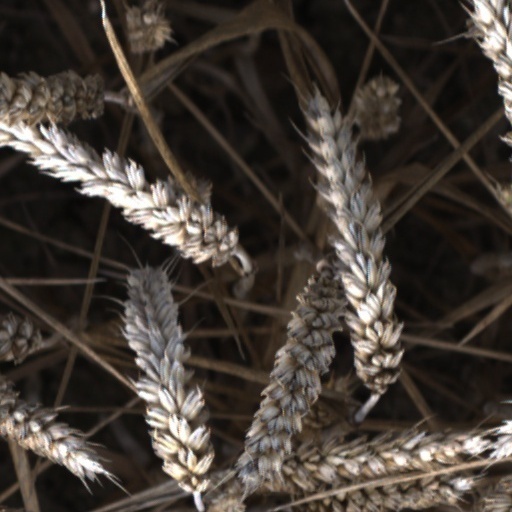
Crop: wheat